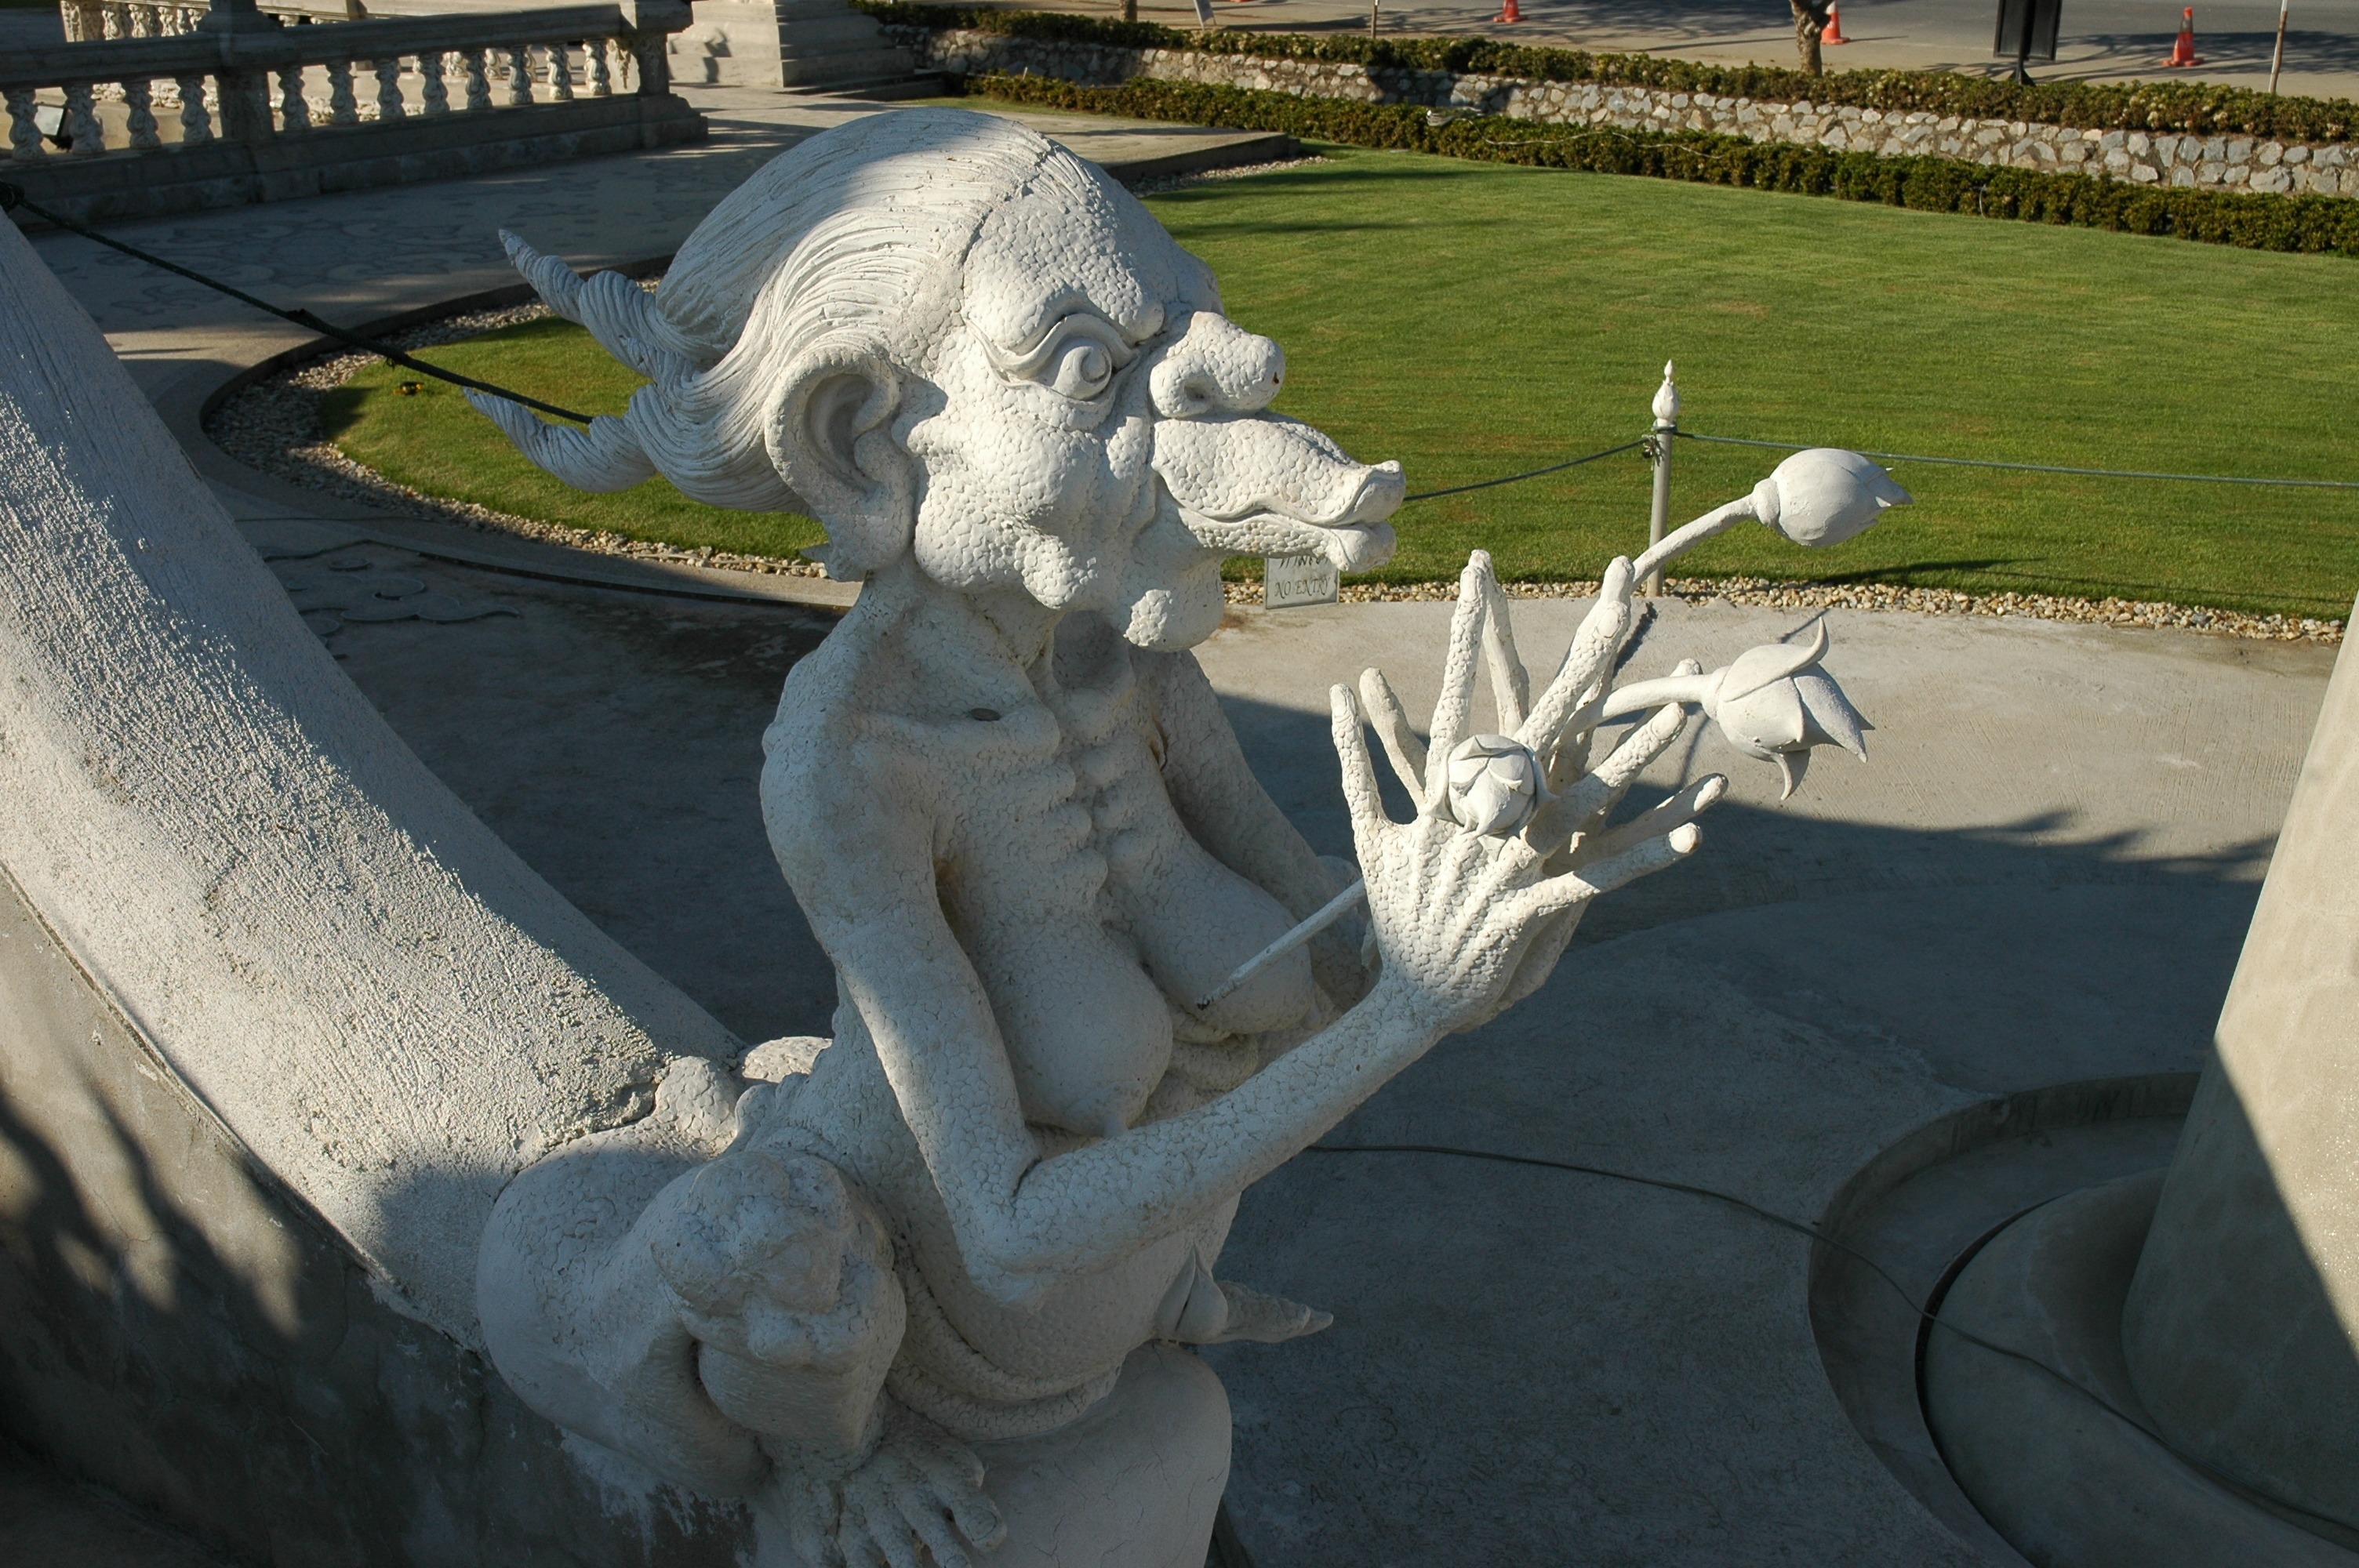
monument, statue, thailand, chiang rai, sculpture, memorial, art, carving, stone figure, stone carving, white temple